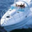
Label: ship